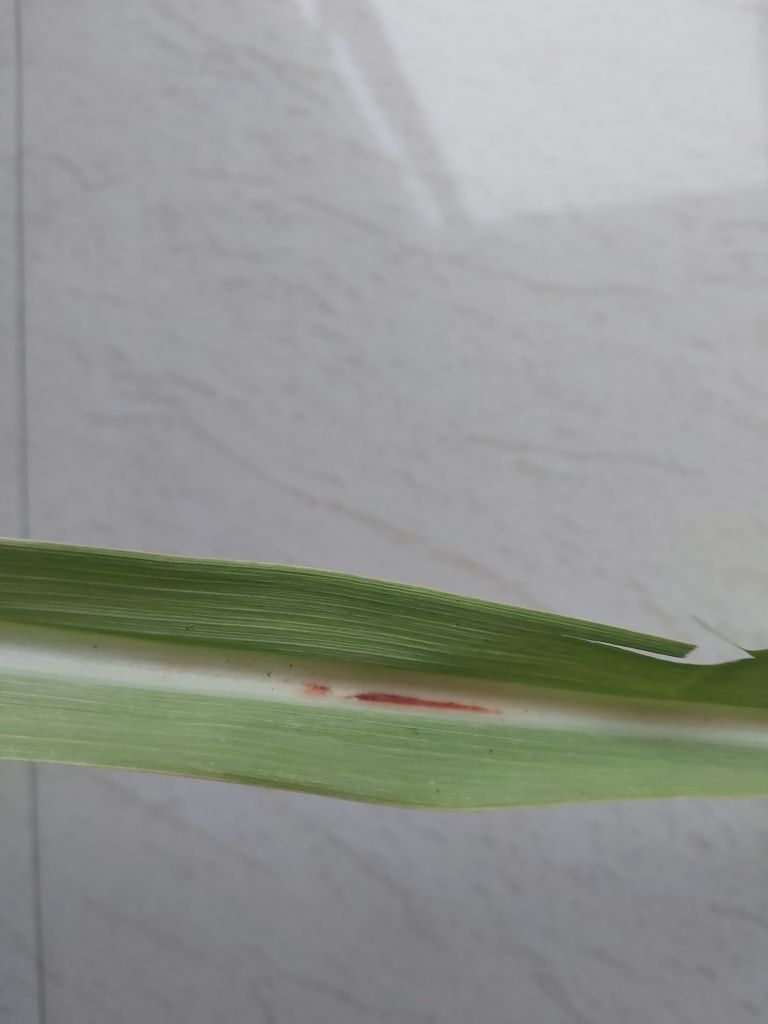
Label: Brown Spot